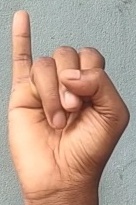
ASL sign: I